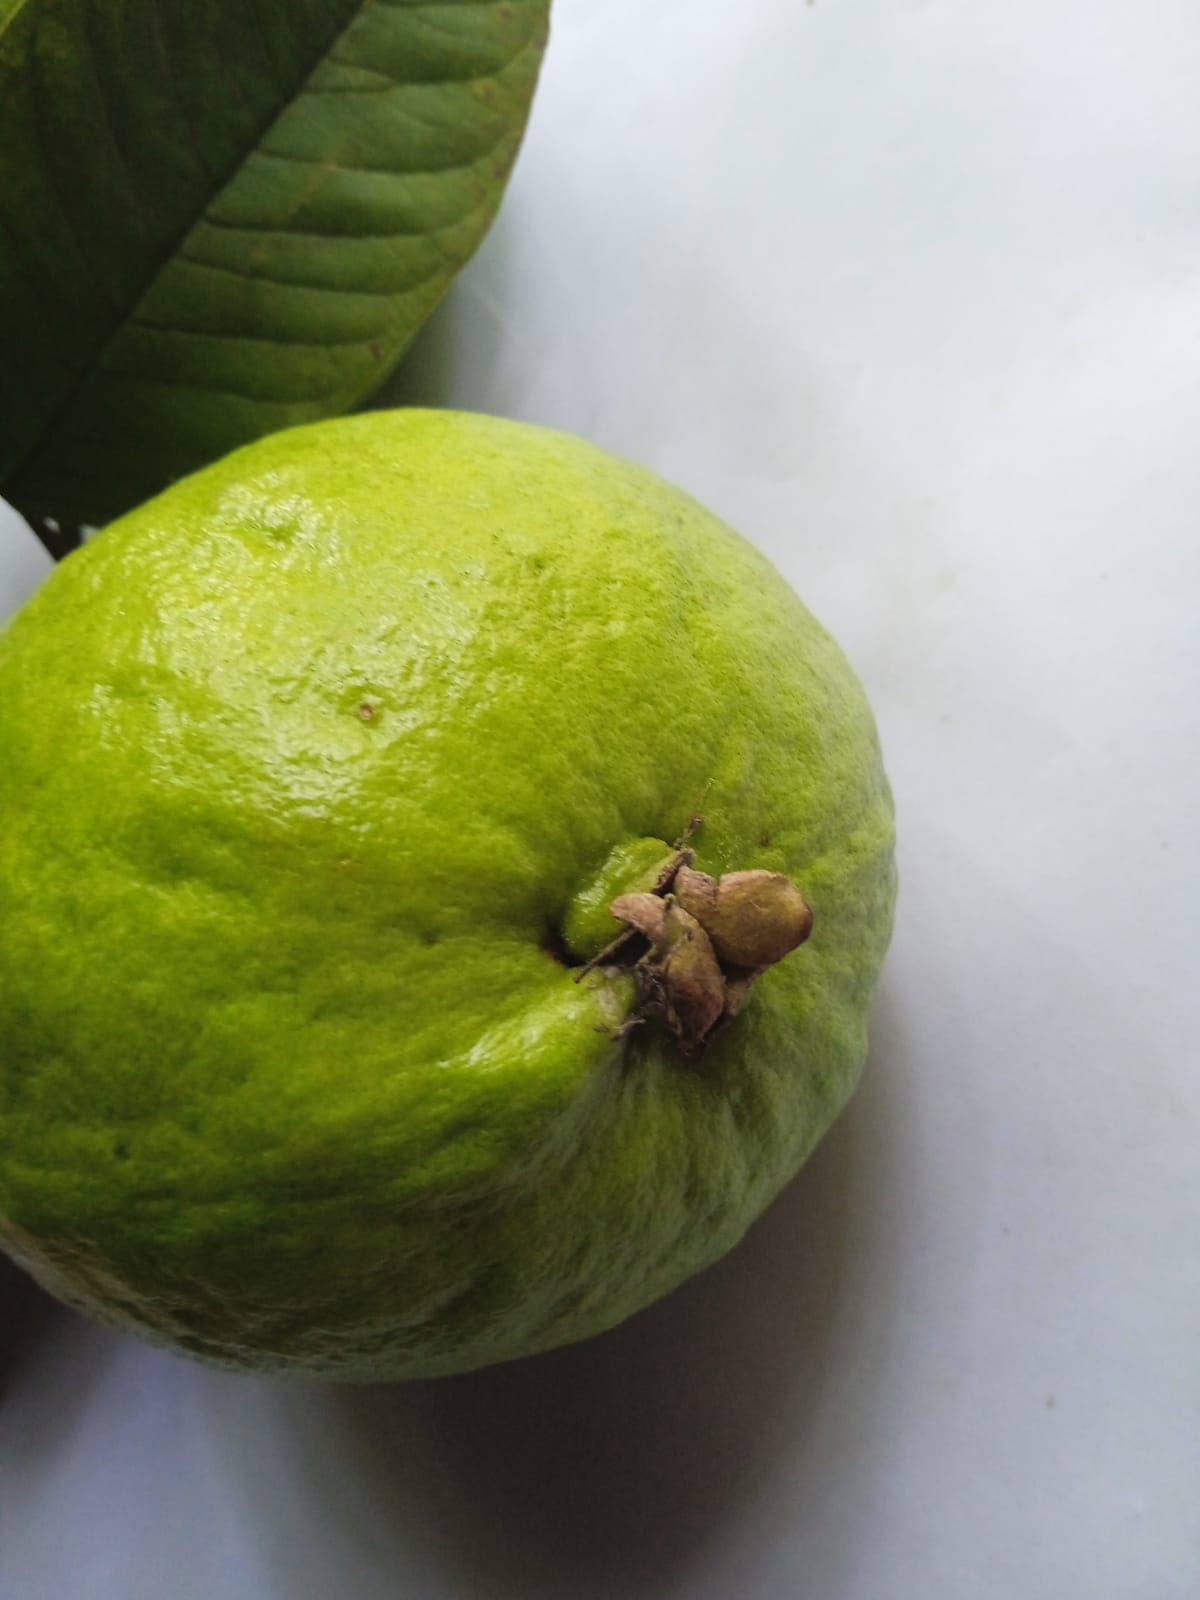
Fruit: guava
Condition: fresh